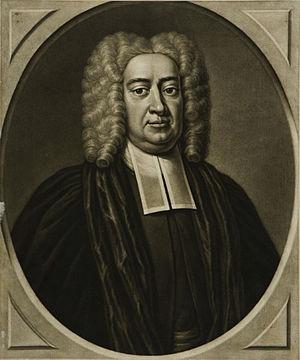
Peter Pelham est un graveur britannique en manière noire.